Ultima Online

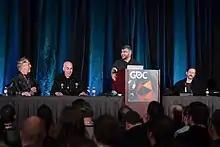
Garriott (left), Long, Koster, and Rich Vogel at the 2018 Game Developers Conference

The game had an initial development budget of $2.5 million. "Ultima Online" is the product of Richard Garriott's idea for a fantasy game involving several thousand people who can all play in a shared fantasy world. Prior games allowed hundreds of people to play at the same time, including "Habitat" (beta-tested in 1986), "The Realm Online", "Neverwinter Nights" (the AOL version) and "Meridian 59"; however, "Ultima Online" significantly outdid these games, in both graphics and game mechanics. Garriott commented that "it was very important to us that "Ultima Online" be a game with a theme, and story, and quest - and then support larger, grander activity. We don't want it to be just player controlled and dominated; we want it to be an "Ultima" experience, with all the qualities that people expect from that. "Ultima Online" will be, I believe, the very first ever completely virtual world for the mass public to go live out alternate lives in." The goal was to offer the player as much freedom as possible.